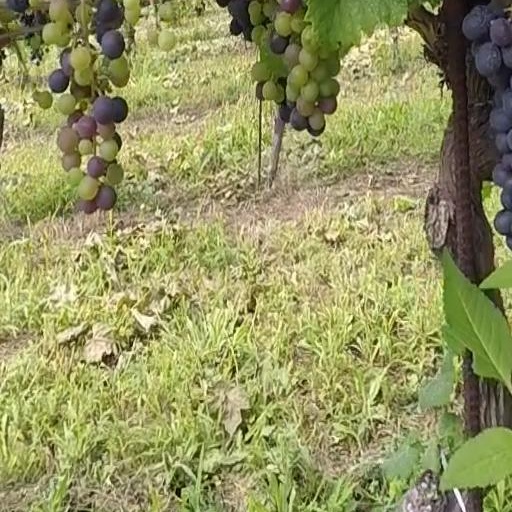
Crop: grape